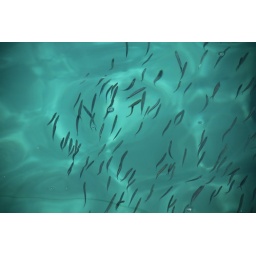
School of fish in the water at Kailua Kona